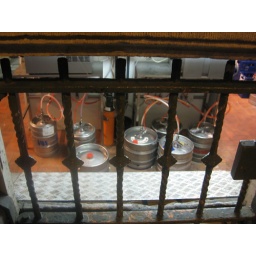
Spotted under De Balie while walking home